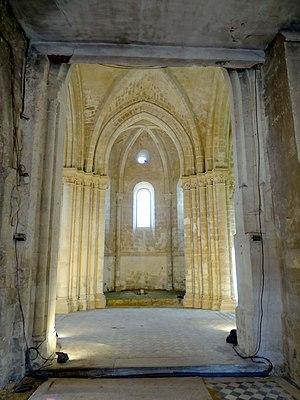
Intérieur de l'église - voir titre.
L'église Saint-Pierre est une église catholique paroissiale située à Vaumoise, dans l'Oise, en France. Elle a été bâtie d'un seul jet au cours des années 1150, mais son clocher central et sa nef ont été détruits pendant la guerre de Cent Ans, et reconstruits dans un style fruste au cours du XVIᵉ siècle. Restent le transept, légèrement remanié sous la même campagne, l'abside centrale et les deux absidioles, qui illustrent parfaitement la transition du style roman vers l'architecture gothique, et forment un ensemble pittoresque avec leurs toitures en pierre sous la forme de calottes sphériques. Le plan en hémicycle de l'abside et des absidioles, le voûtement d'arêtes des croisillons, et le voûtement en berceau et en cul-de-four des absidioles s'inscrivent dans la tradition romane. Cependant, le recours aux techniques de construction archaïques n'empêchent ici pas l'emploi systématique l'arc en tiers-point, et la croisée du transept et l'abside sont voûtées d'ogives, ce qui, il est vrai, n'a plus rien d'innovant à l'époque de construction. C'est surtout la sculpture de la plupart des chapiteaux qui est résolument gothique.